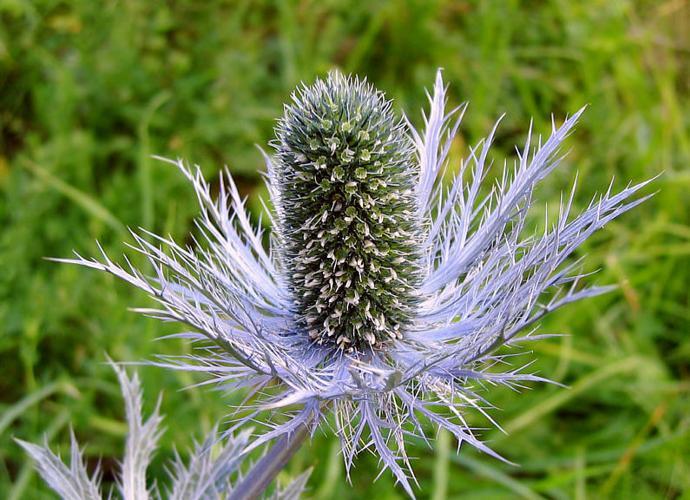
Label: alpine sea holly